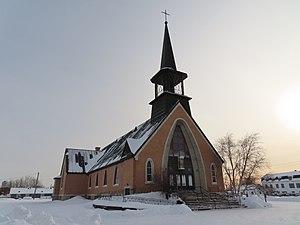
Le diocèse de Mackenzie-Fort Smith, dans les territoires du Nord-Ouest, a été érigé canoniquement le 13 juillet 1967 par le pape Paul VI. Son évêque siège à la cathédrale Saint-Joseph de Yellowknife. Ce diocèse est suffragant de l'archidiocèse de Grouard-McLennan.
Yellowknife est la capitale ainsi que la plus grande ville des Territoires du Nord-Ouest, au Canada. Située, à l'embouchure de la rivière Yellowknife, sur les rives de la côte nord du Grand Lac des Esclaves, elle se trouve à 512 kilomètres au sud du cercle Arctique. Son nom vient des couteaux de cuivre utilisés par les « Couteaux-jaunes », une population amérindienne résidant dans la région où se situe la ville. Yellowknife est une ville ethniquement diversifiée. Les onze langues officielles du territoire y sont parlées dans une certaine proportion, en plus des langues des populations immigrantes. Le nom en langue flanc-de-chien de la ville signifie « endroit où se trouve l'argent ».